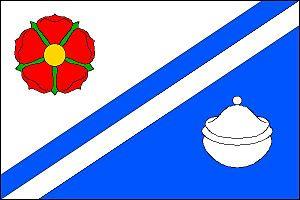
Majdalena est une commune du district de Jindřichův Hradec, dans la région de Bohême-du-Sud, en République tchèque. Sa population s'élevait à 516 habitants en 2020.